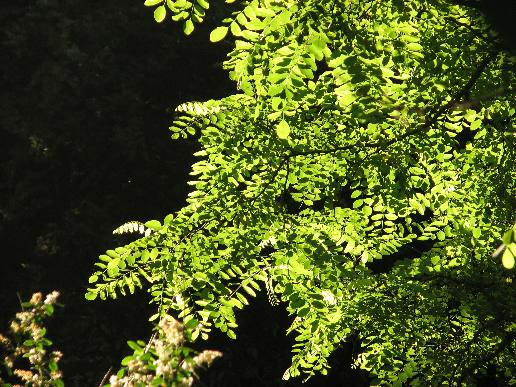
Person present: No